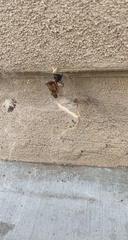
Species: Lactrodectus_hesperus